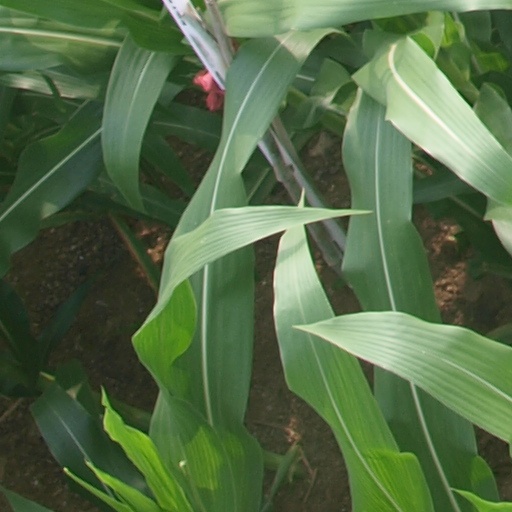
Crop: maize; corn